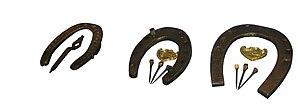
Différents types de fer à cheval de la Première Guerre mondiale. A gauche: fer avec clous à glace. A droite, clous normaux et mortaise pour crampons à glace (in coll. Mémorial de Verdun)
Le fer de cheval est une bande de métal recourbée en U servant à protéger de l'usure le dessous des sabots des équidés. L'invention date du IXᵉ siècle.